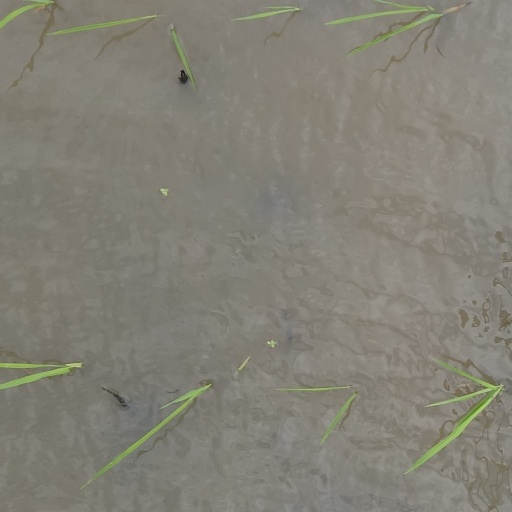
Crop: rice